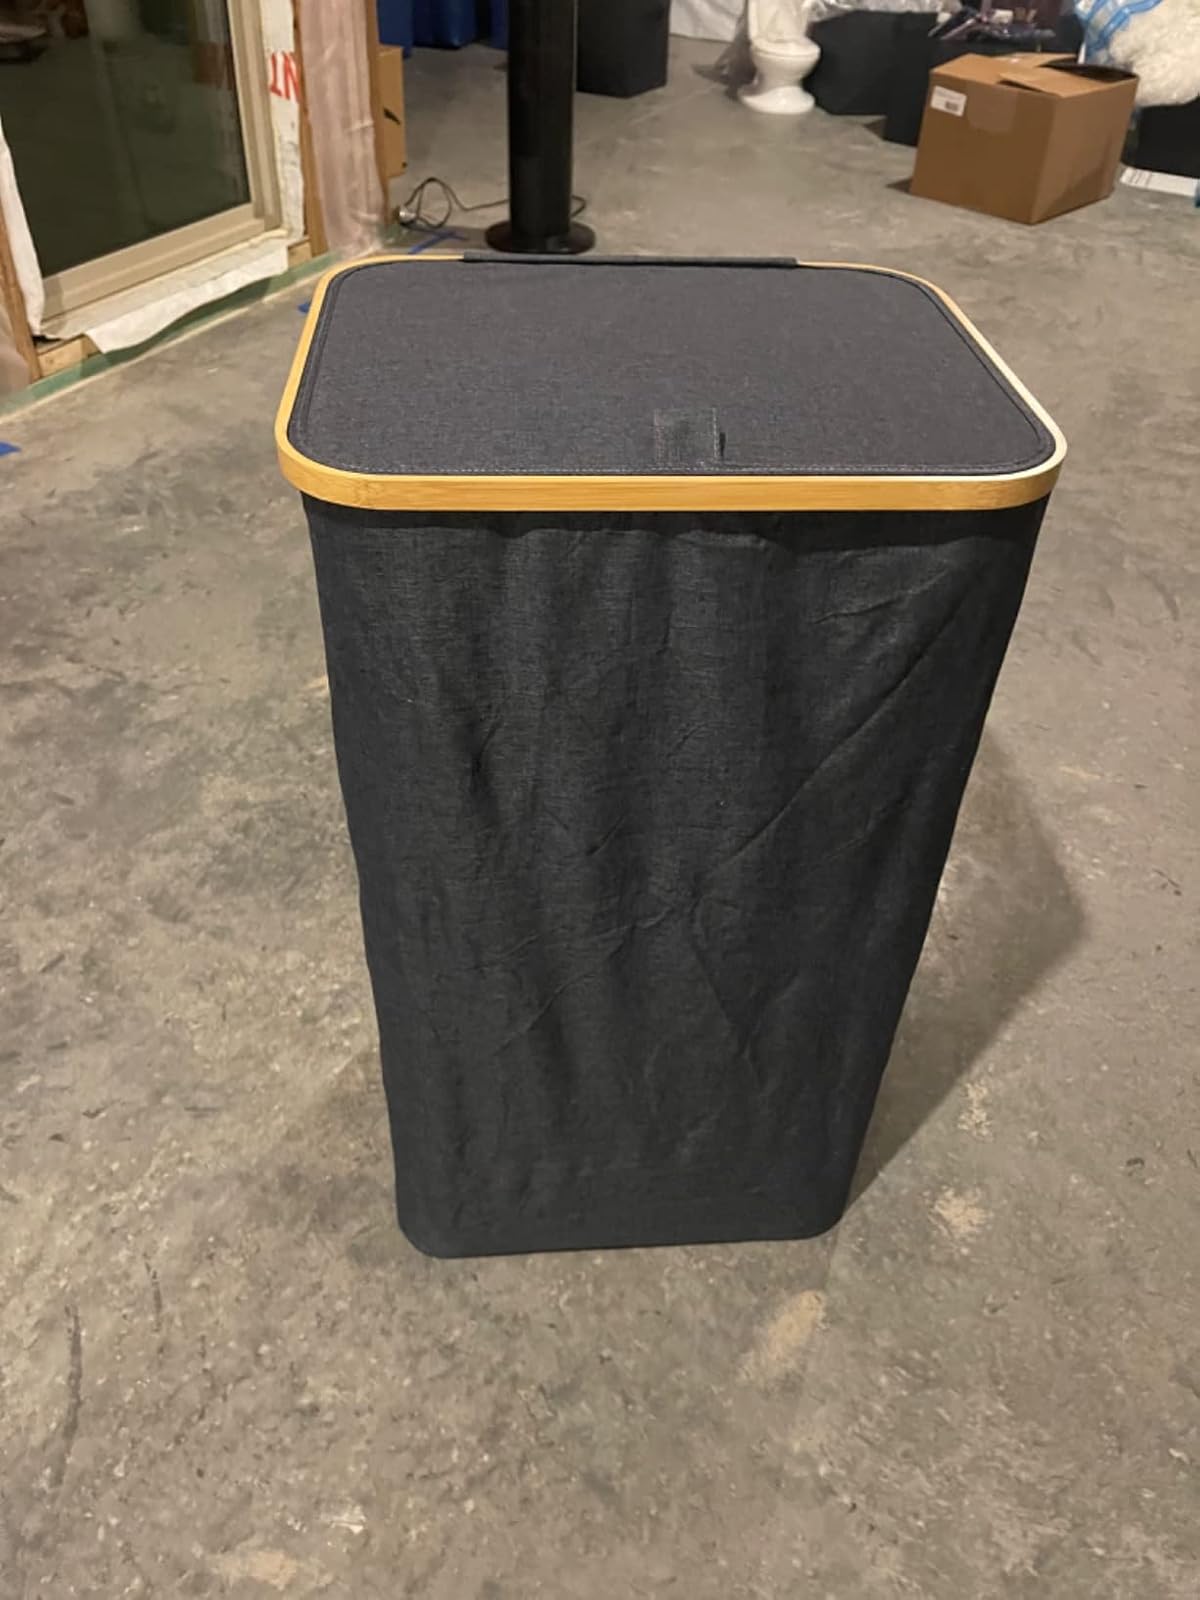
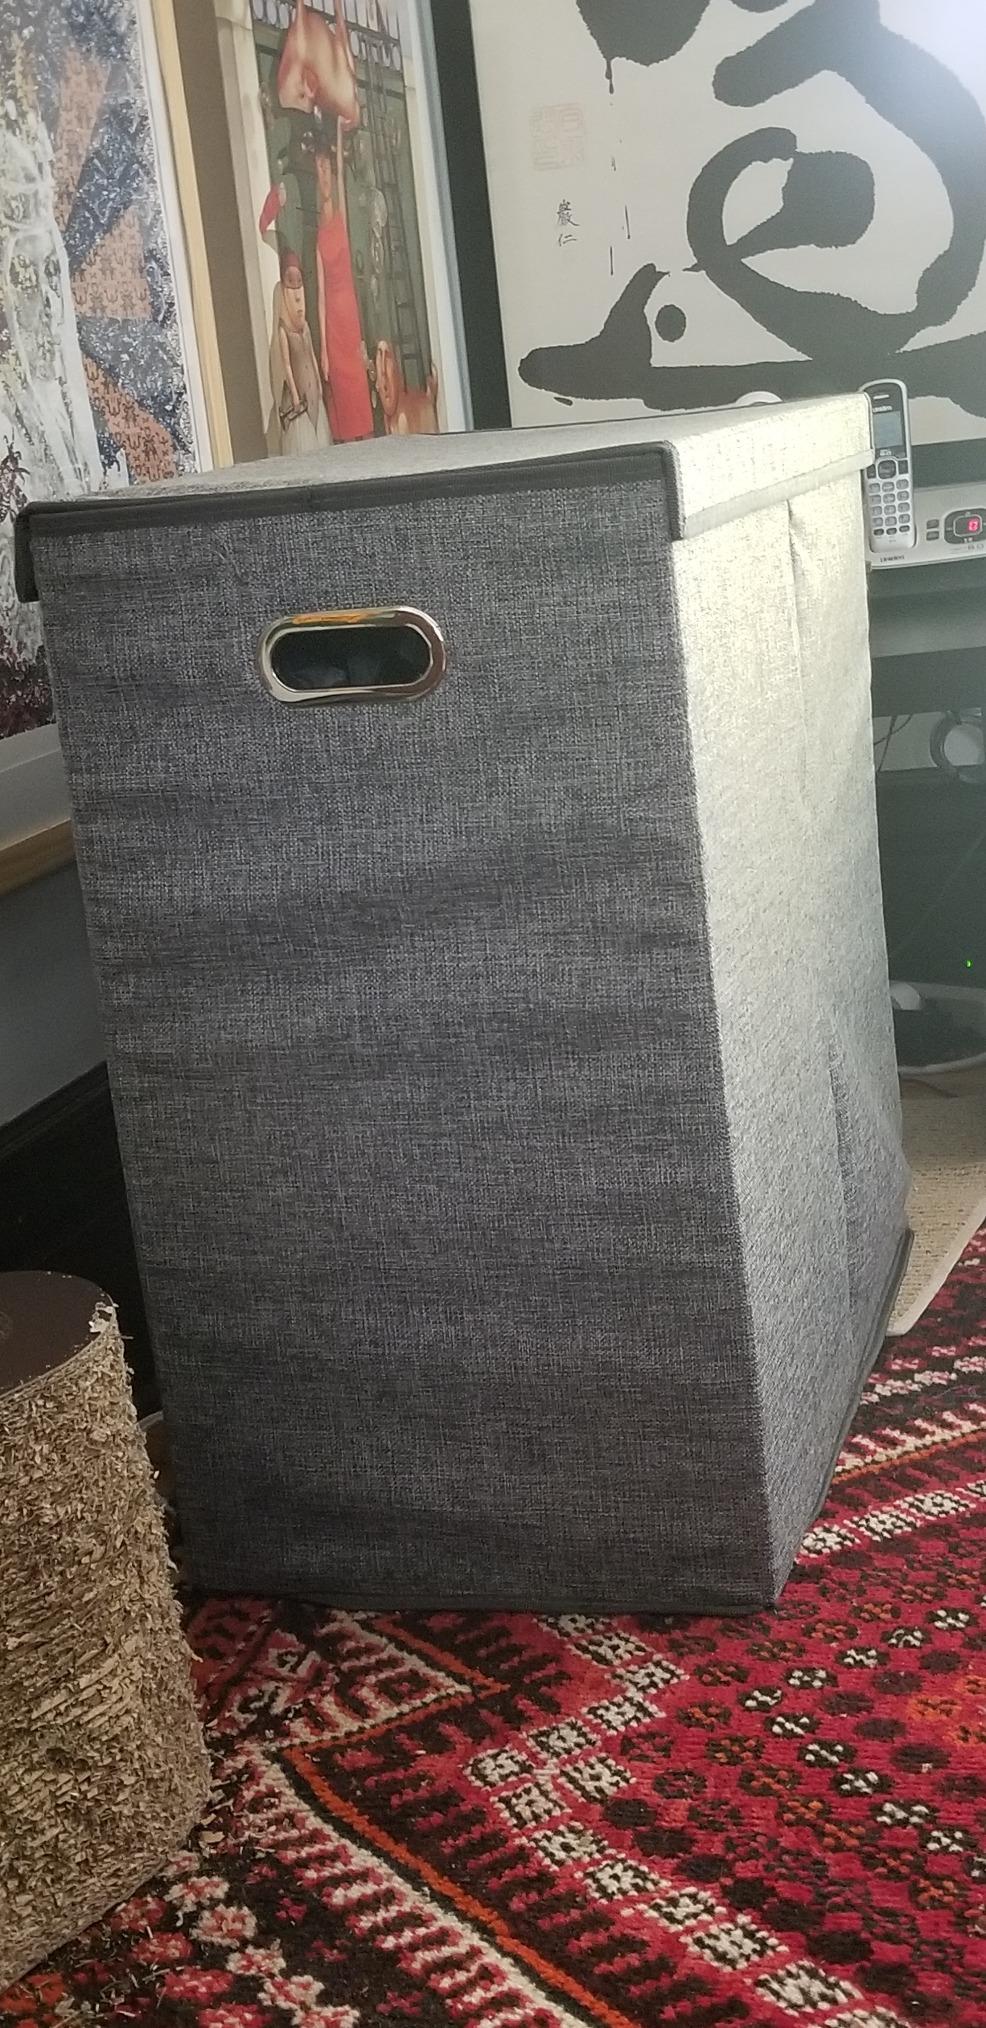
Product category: items_hamper
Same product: no